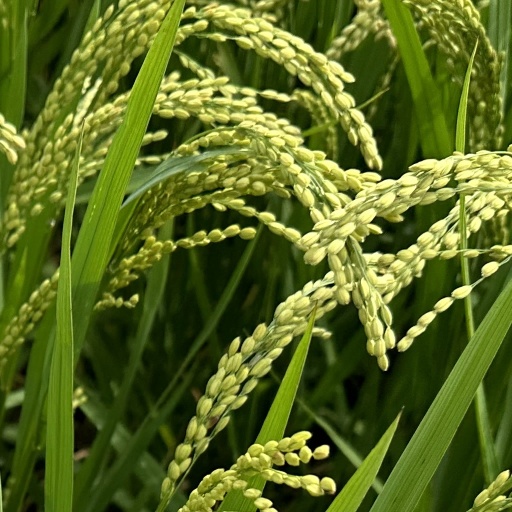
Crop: rice